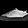
Label: Sneaker